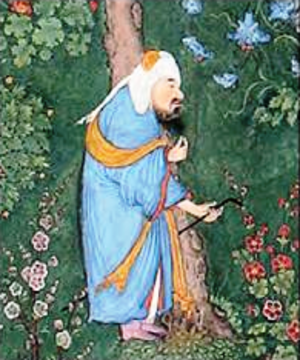
Iblis
Afbilding af Iblis i det episke digt Shahnameh
Iblis eller Shaitan er djævelen i Islam.